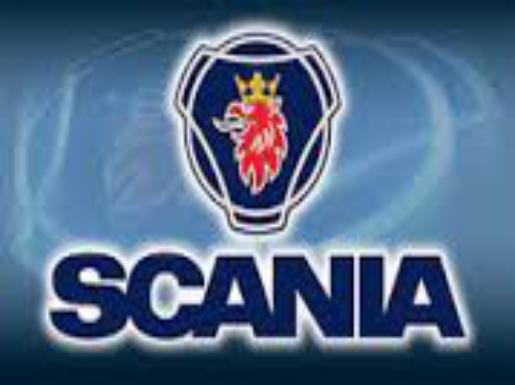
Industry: Transportation